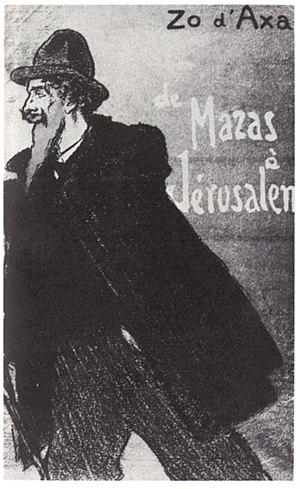
Alphonse Gallaud de la Pérouse, dit Zo d'Axa, né le 24 mai 1864 à Paris et mort le 30 août 1930 à Marseille, est un individualiste libertaire, antimilitariste, pamphlétaire et journaliste satirique français, créateur du journal L’Endehors et de La Feuille.